Josef Hassid

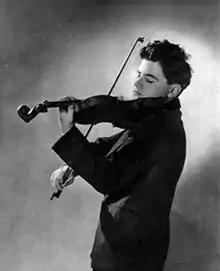
Hassid, circa 1940

Born on 28 December 1923 to Jewish parents in Suwałki, Poland, as Joseph or Józef Chasyd, he was the second youngest of four children. He lost his mother when he was ten and was brought up by his father, Owsiej, who took charge of his career. After lessons with a local violin teacher, he studied at the Chopin School of Music in Warsaw under Mieczysław Michałowicz (born 1872) and Irena Dubiska (1899–1989) starting in 1934. In 1935 he entered the first Henryk Wieniawski International Violin Competition in Warsaw, but suffered a memory lapse; he received an honorary diploma.